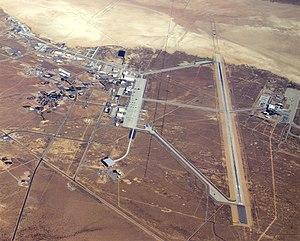
Je reviens de l'enfer est un film américain réalisé par Mervyn LeRoy et sorti en 1956.
La base Edwards est une base aérienne de l'armée de l'air américaine située dans le désert des Mojaves en Californie qui héberge plusieurs organisations dont un centre de recherche sur les fusées de l'Armée de l'Air et le Dryden Flight Research Center, un des centres de recherche aéronautique de la NASA. De nombreux prototypes ont été testés en vol à Edwards, notamment les différents modèles de corps portant, le X-15 et la navette spatiale américaine. La base servait de piste d'atterrissage pour les navettes spatiales lors de leurs premières missions, et de piste de secours ensuite, lorsque la météo sur le Centre spatial Kennedy en Floride ne leur permettait pas de s'y poser. Les navettes qui se posaient à Edwards rejoignaient la Floride sur le dos d'un Boeing 747-100 équipé spécialement à cet effet.